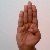
The image shows a hand gesture representing the letter 'B' in Indian Sign Language.